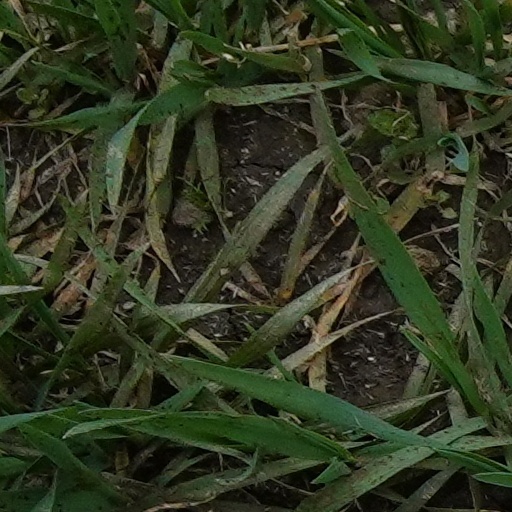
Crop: wheat